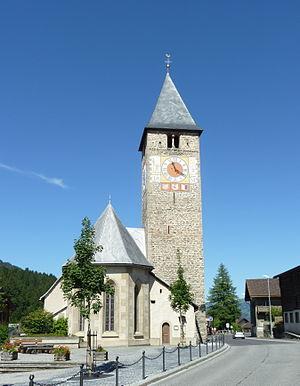
Klosters-Serneus est une commune suisse du canton des Grisons, située dans la région de Prättigau/Davos.
Cette liste présente les biens culturels d'importance nationale dans le canton des Grisons. Cette liste correspond à l'édition 2009 de l'Inventaire Suisse des biens culturels d'importance nationale pour le canton des Grisons. Il est trié par commune et inclus : 174 bâtiments séparés, 16 collections et 38 sites archéologiques.